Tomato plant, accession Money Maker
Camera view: vertical (180 deg); turntable rotation: 180 degrees
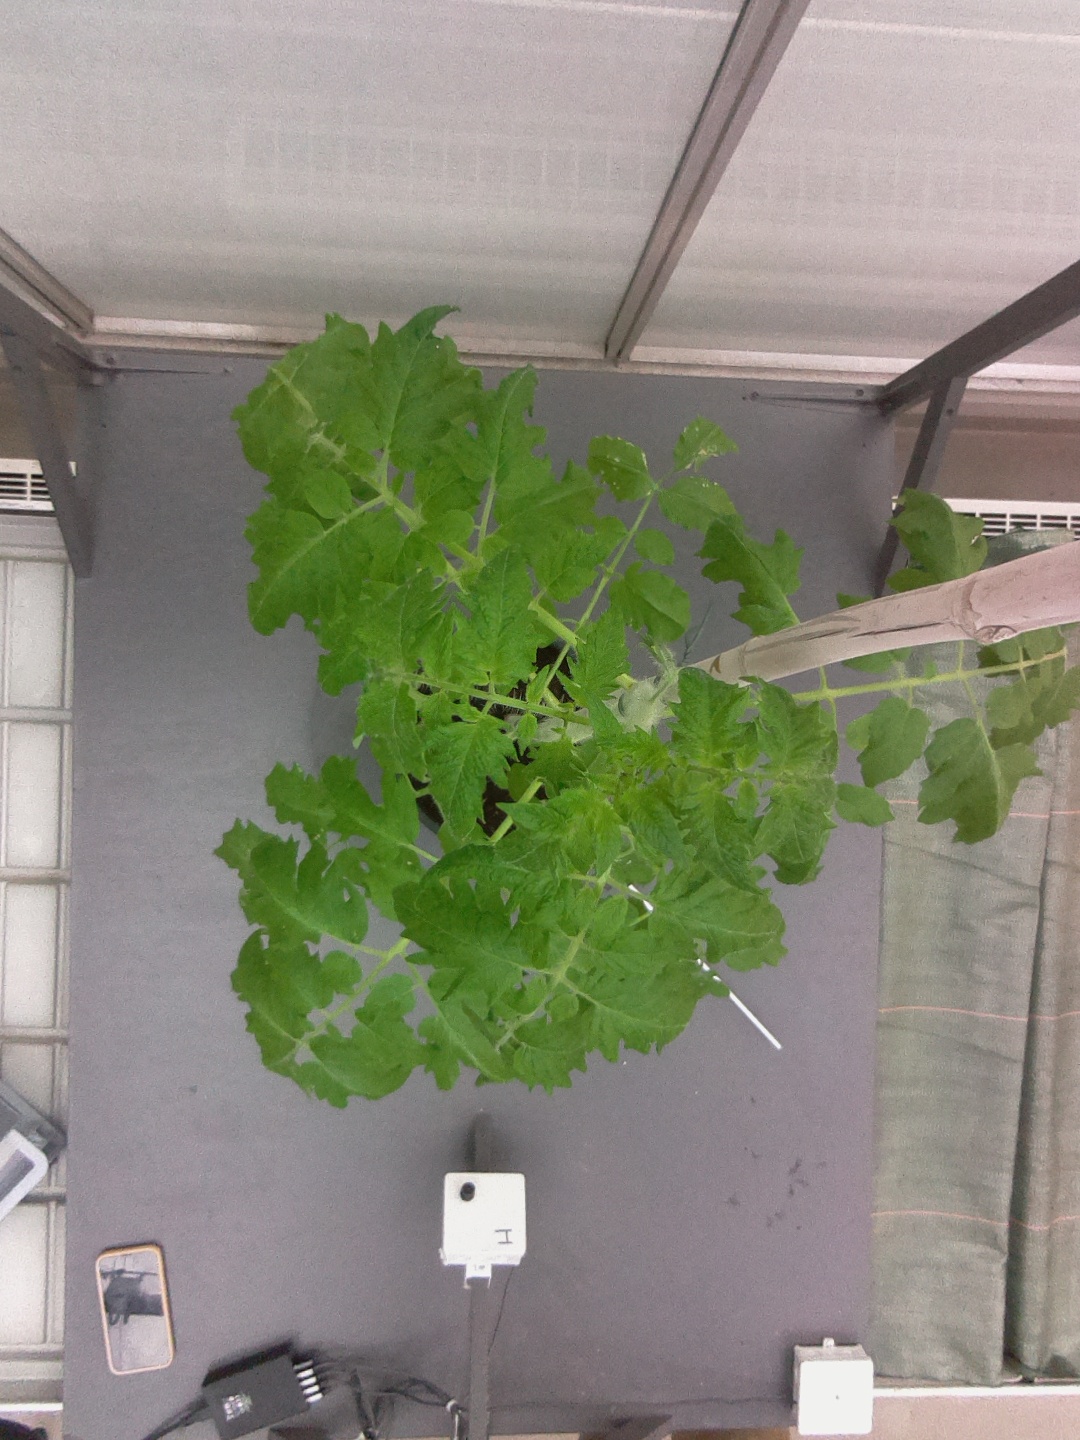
BBCH growth stage 60: First flowers open